Dave Weinstein

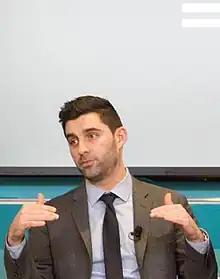
Weinstein in January 2017 in Washington, DC

David J. Weinstein (born January 13, 1988) is an American cybersecurity executive and the former chief technology officer of New Jersey. He previously served at U.S. Cyber Command.